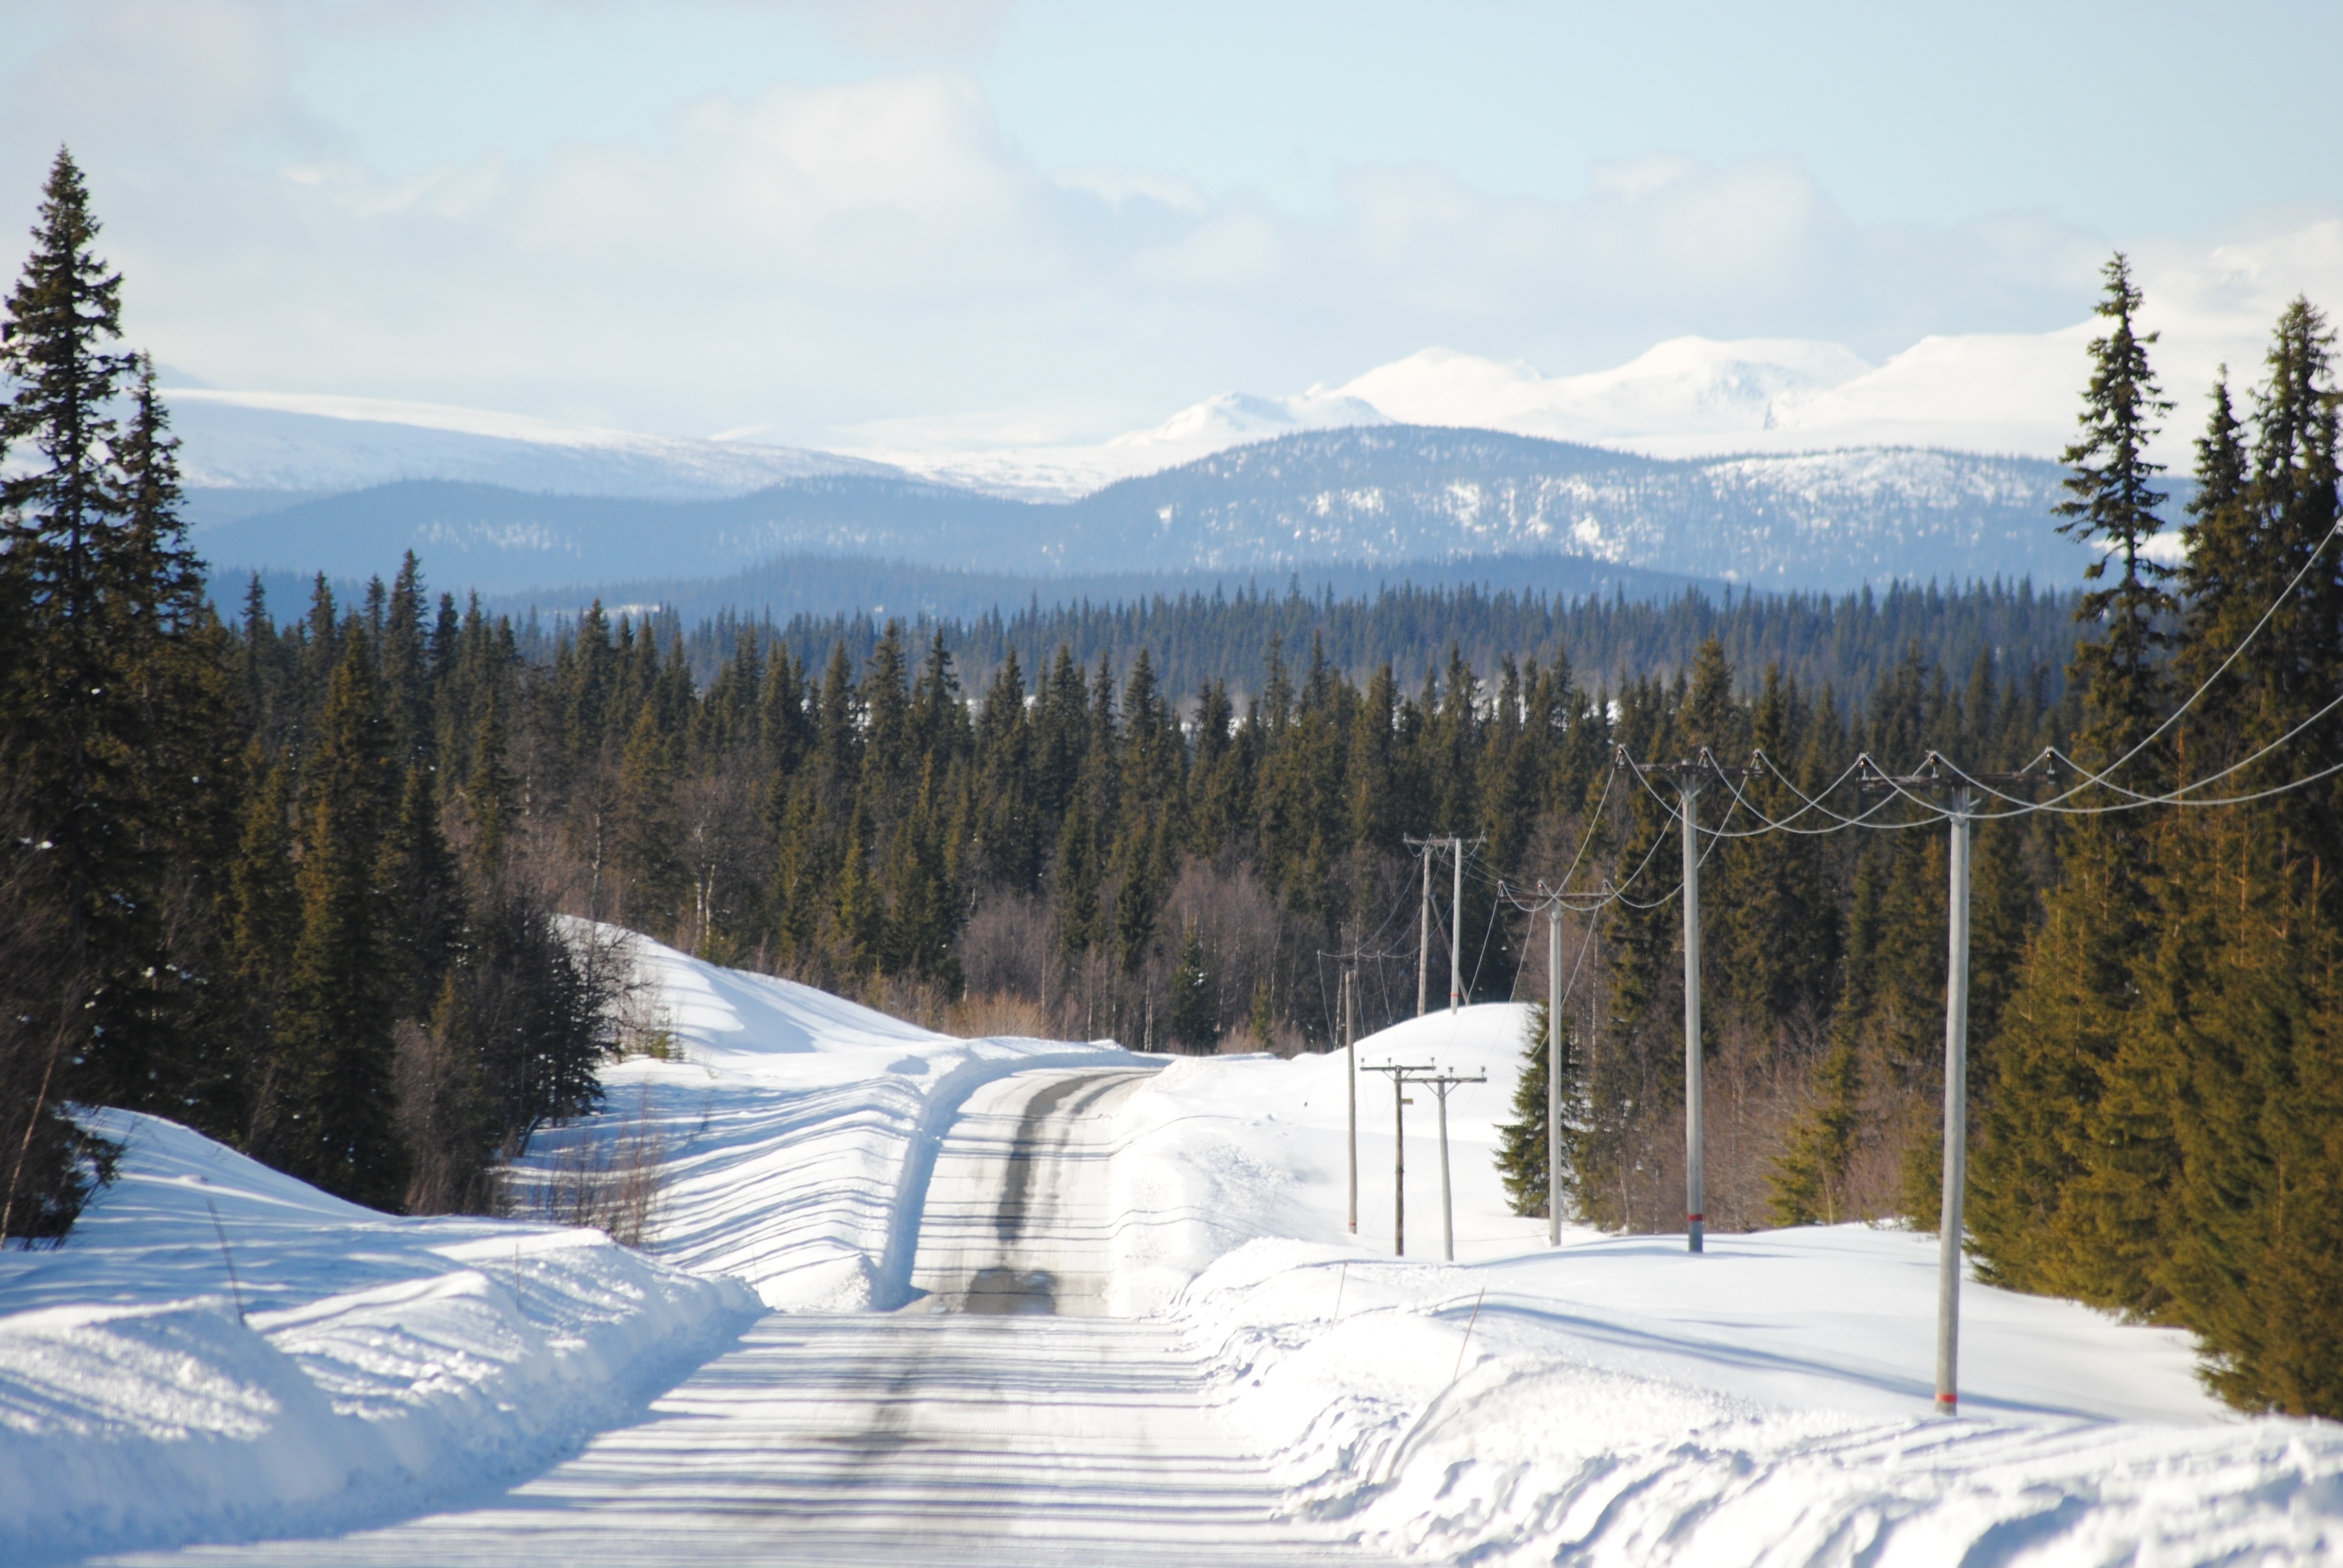
tree, forest, mountain, snow, winter, road, mountain range, weather, season, ridge, winter landscape, winter sport, resort, alps, sweden, footwear, piste, mountain pass, nordic skiing, plow dykes, swedish mountains, mountainous landforms